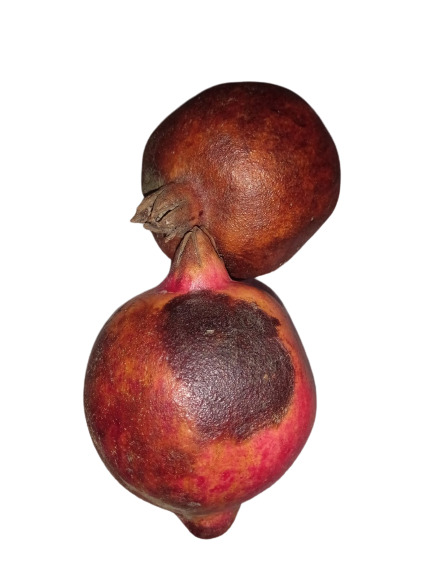
Fruit: pomegranate
Condition: rotten